Geosynchronous orbit

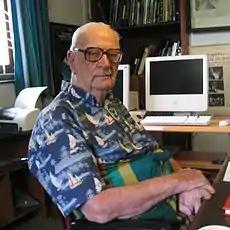
The geosynchronous orbit was popularised by the science fiction author Arthur C. Clarke, and is thus sometimes called the Clarke Orbit.

In 1929, Herman Potočnik described both geosynchronous orbits in general and the special case of the geostationary Earth orbit in particular as useful orbits for space stations. The first appearance of a geosynchronous orbit in popular literature was in October 1942, in the first Venus Equilateral story by George O. Smith, but Smith did not go into details. British science fiction author Arthur C. Clarke popularised and expanded the concept in a 1945 paper entitled "Extra-Terrestrial Relays – Can Rocket Stations Give Worldwide Radio Coverage?", published in "Wireless World" magazine. Clarke acknowledged the connection in his introduction to "The Complete Venus Equilateral". The orbit, which Clarke first described as useful for broadcast and relay communications satellites, is sometimes called the Clarke Orbit. Similarly, the collection of artificial satellites in this orbit is known as the Clarke Belt.